Tasman Island Lighthouse

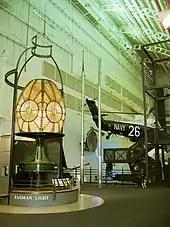
The original lens for the Tasman Island Lighthouse on display at the Australian National Maritime Museum

The components of the cast iron lighthouse were prefabricated in England and hauled piece by piece up the 250-metre-high cliffs before assembly. The island is now part of the Tasman National Park. The lighthouse and associated structures, such as the keepers’ cottages, are listed on Australia's Register of the National Estate. The original first-order Fresnel lens by Chance Brothers can be seen on display at the Australian National Maritime Museum in Sydney, the original lantern is on loan to the Friends of Tasman Island and currently in storage in Hobart.